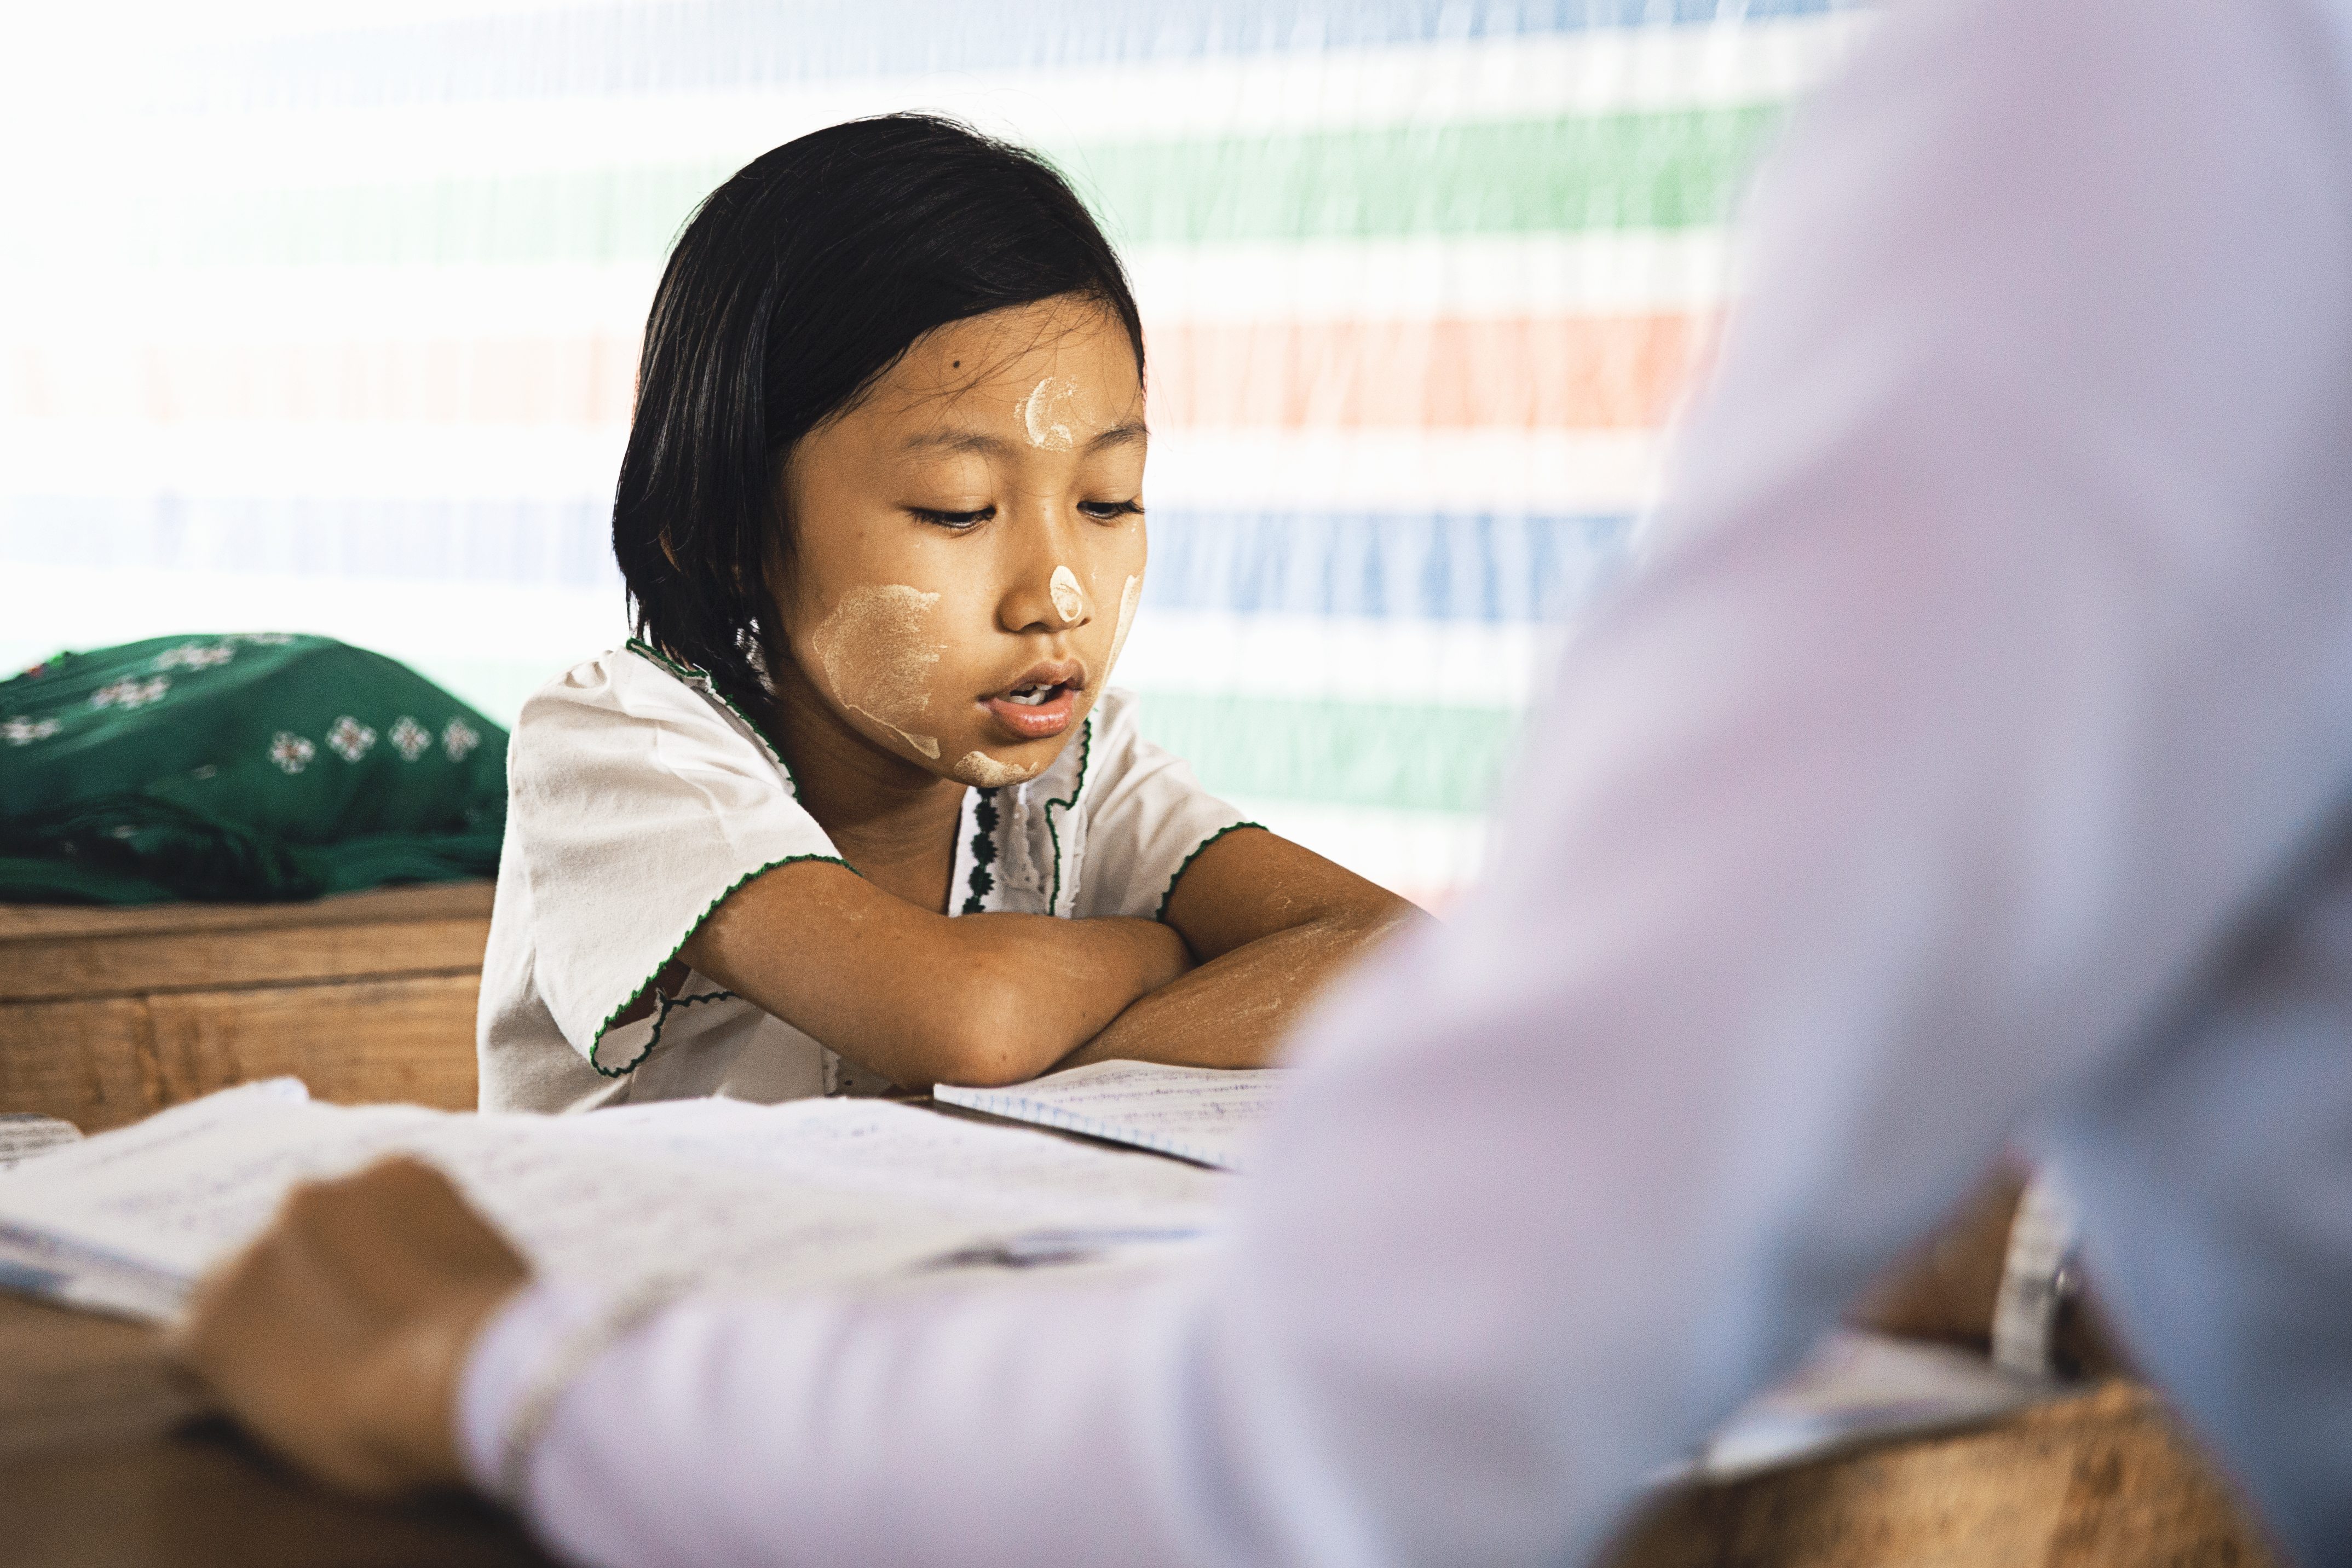
writing, book, person, people, girl, sitting, child, education, indoors, skin, studying, coach, teacher, teach, human positions